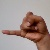
The image shows a hand gesture representing the letter 'J' in Indian Sign Language.